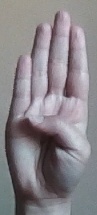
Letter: kaaf